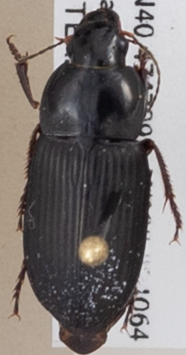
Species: Anisodactylus carbonarius
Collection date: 2019-07-24
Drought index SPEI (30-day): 0.63
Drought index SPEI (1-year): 1.01
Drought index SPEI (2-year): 0.8